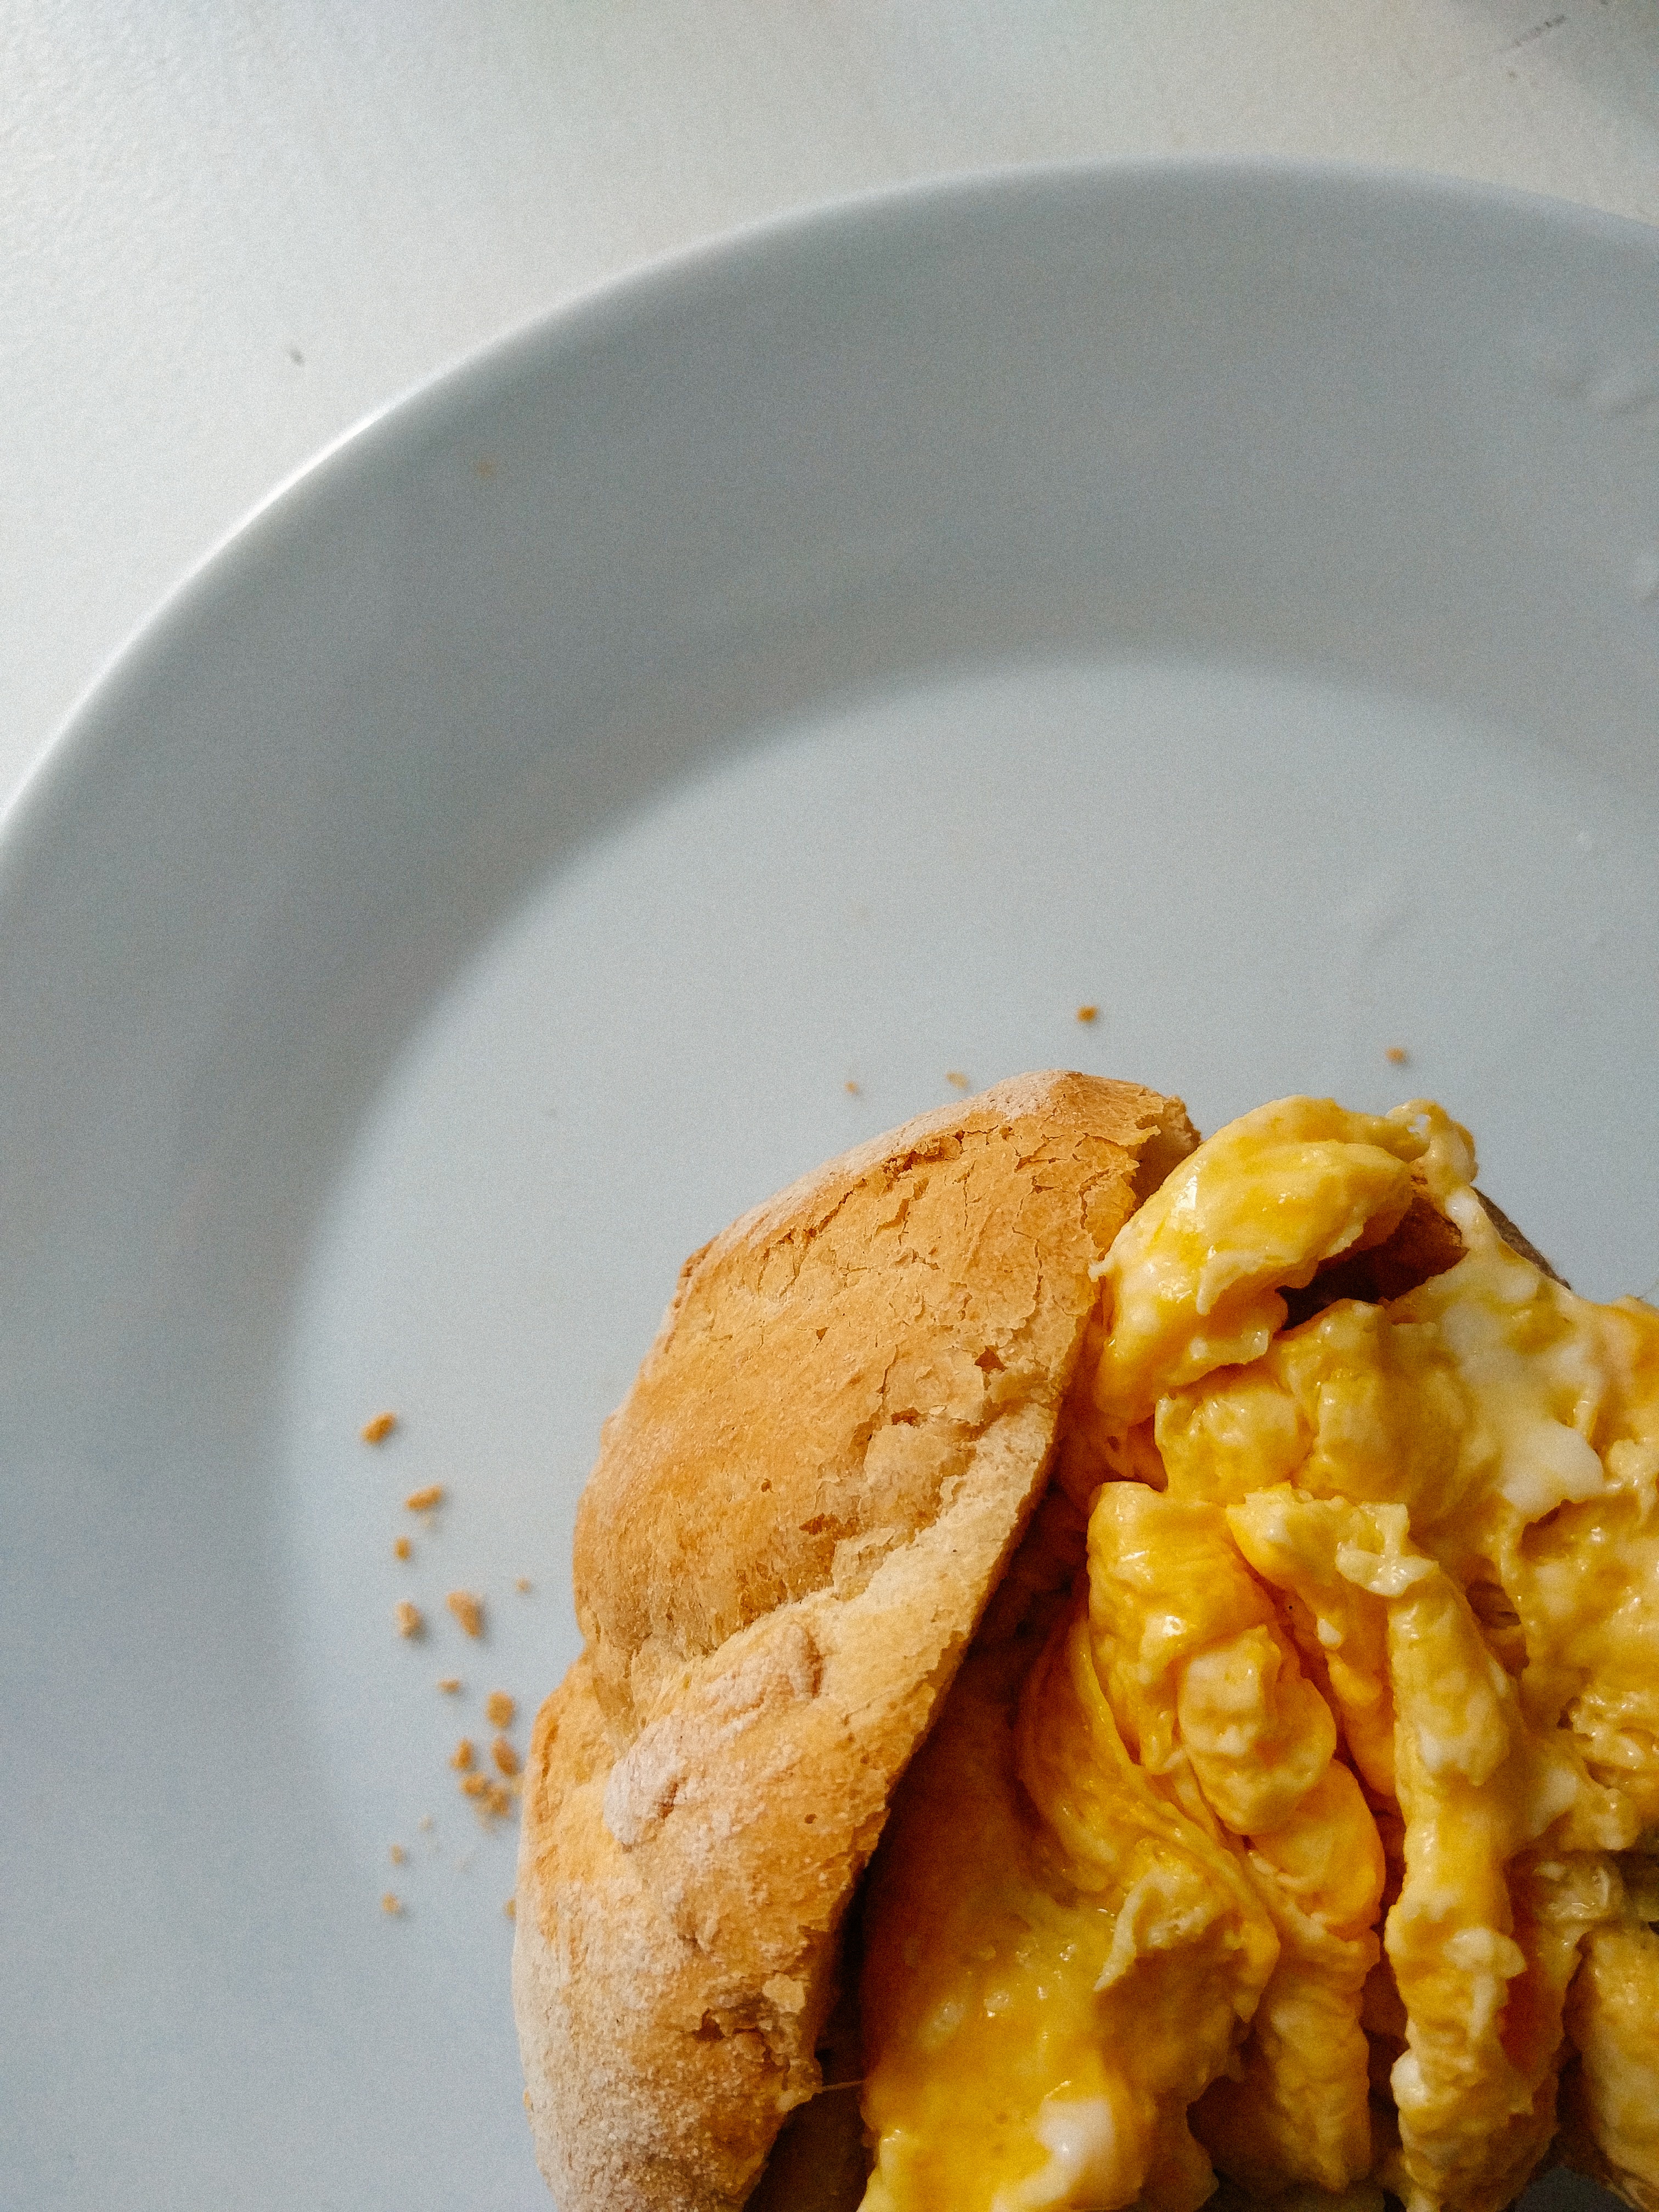
fruit, dish, meal, food, produce, vegetable, breakfast, dessert, cuisine, baked goods, flowering plant, land plant, snack food, fried food